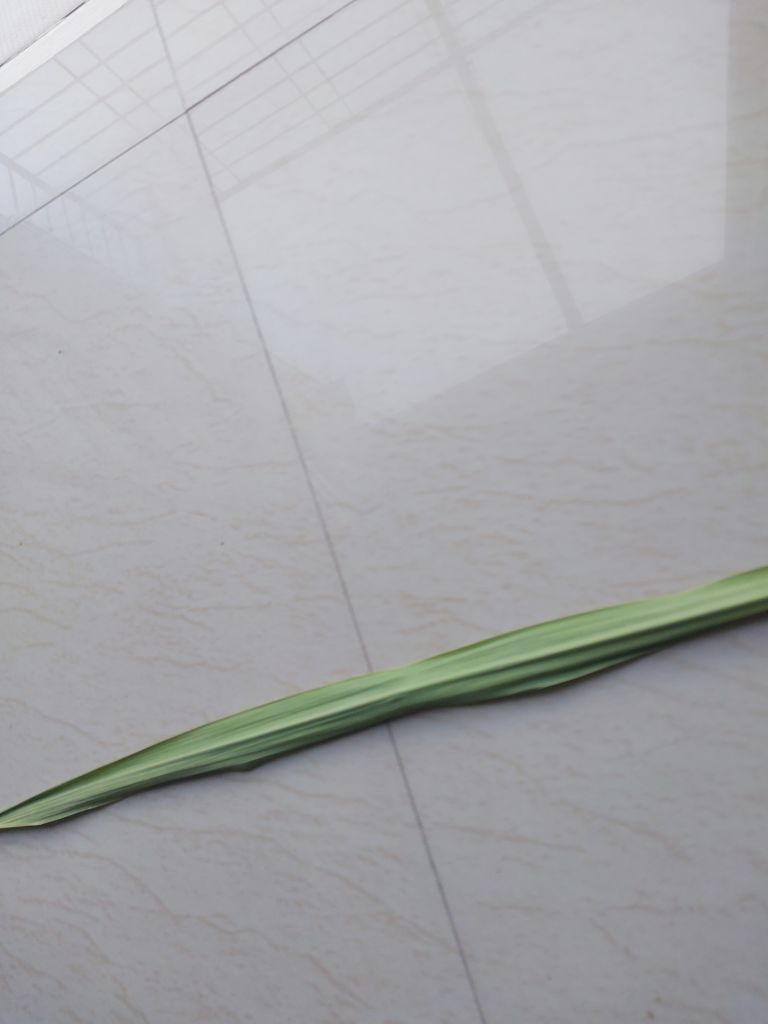
Label: Viral Disease